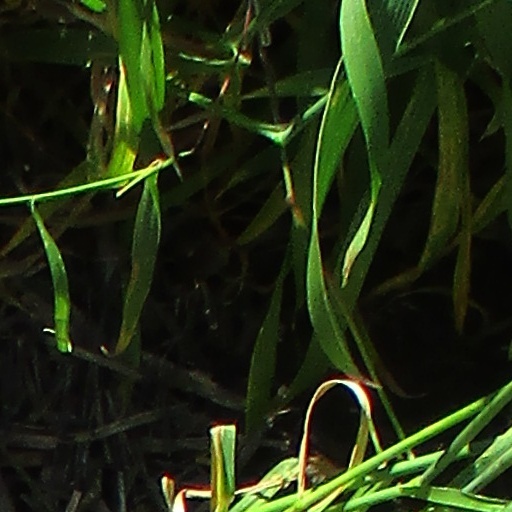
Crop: wheat